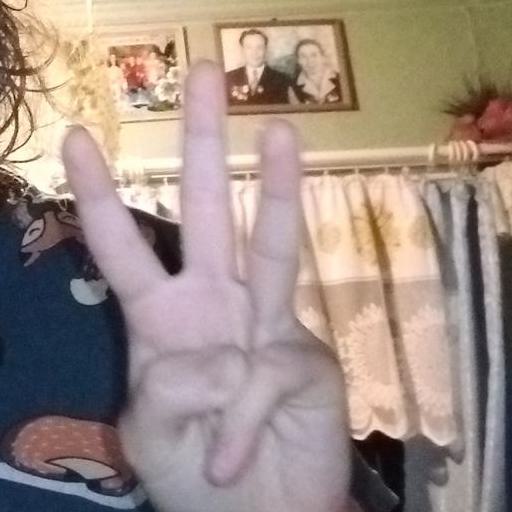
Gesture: three